Daylight saving time

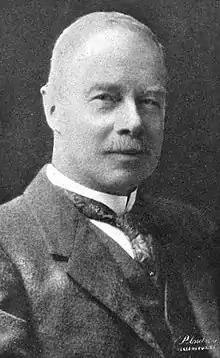
George Hudson was the first to propose modern DST, in 1895.

New Zealand entomologist George Hudson first proposed modern DST. His shift-work job gave him spare time to collect insects and led him to value after-hours daylight. In 1895, he presented a paper to the Wellington Philosophical Society proposing a two-hour daylight-saving shift, and considerable interest was expressed in Christchurch; he followed up with an 1898 paper. Many publications credit the DST proposal to prominent English builder and outdoorsman William Willett, who independently conceived DST in 1907 during a pre-breakfast ride when he observed how many Londoners slept through a large part of a summer day. Willett also was an avid golfer who disliked cutting short his round at dusk. His solution was to advance the clock during the summer, and he published the proposal two years later. Liberal Party member of parliament Robert Pearce took up the proposal, introducing the first Daylight Saving Bill to the British House of Commons on 12 February 1908. A select committee was set up to examine the issue, but Pearce's bill did not become law and several other bills failed in the following years. Willett lobbied for the proposal in the UK until his death in 1915.